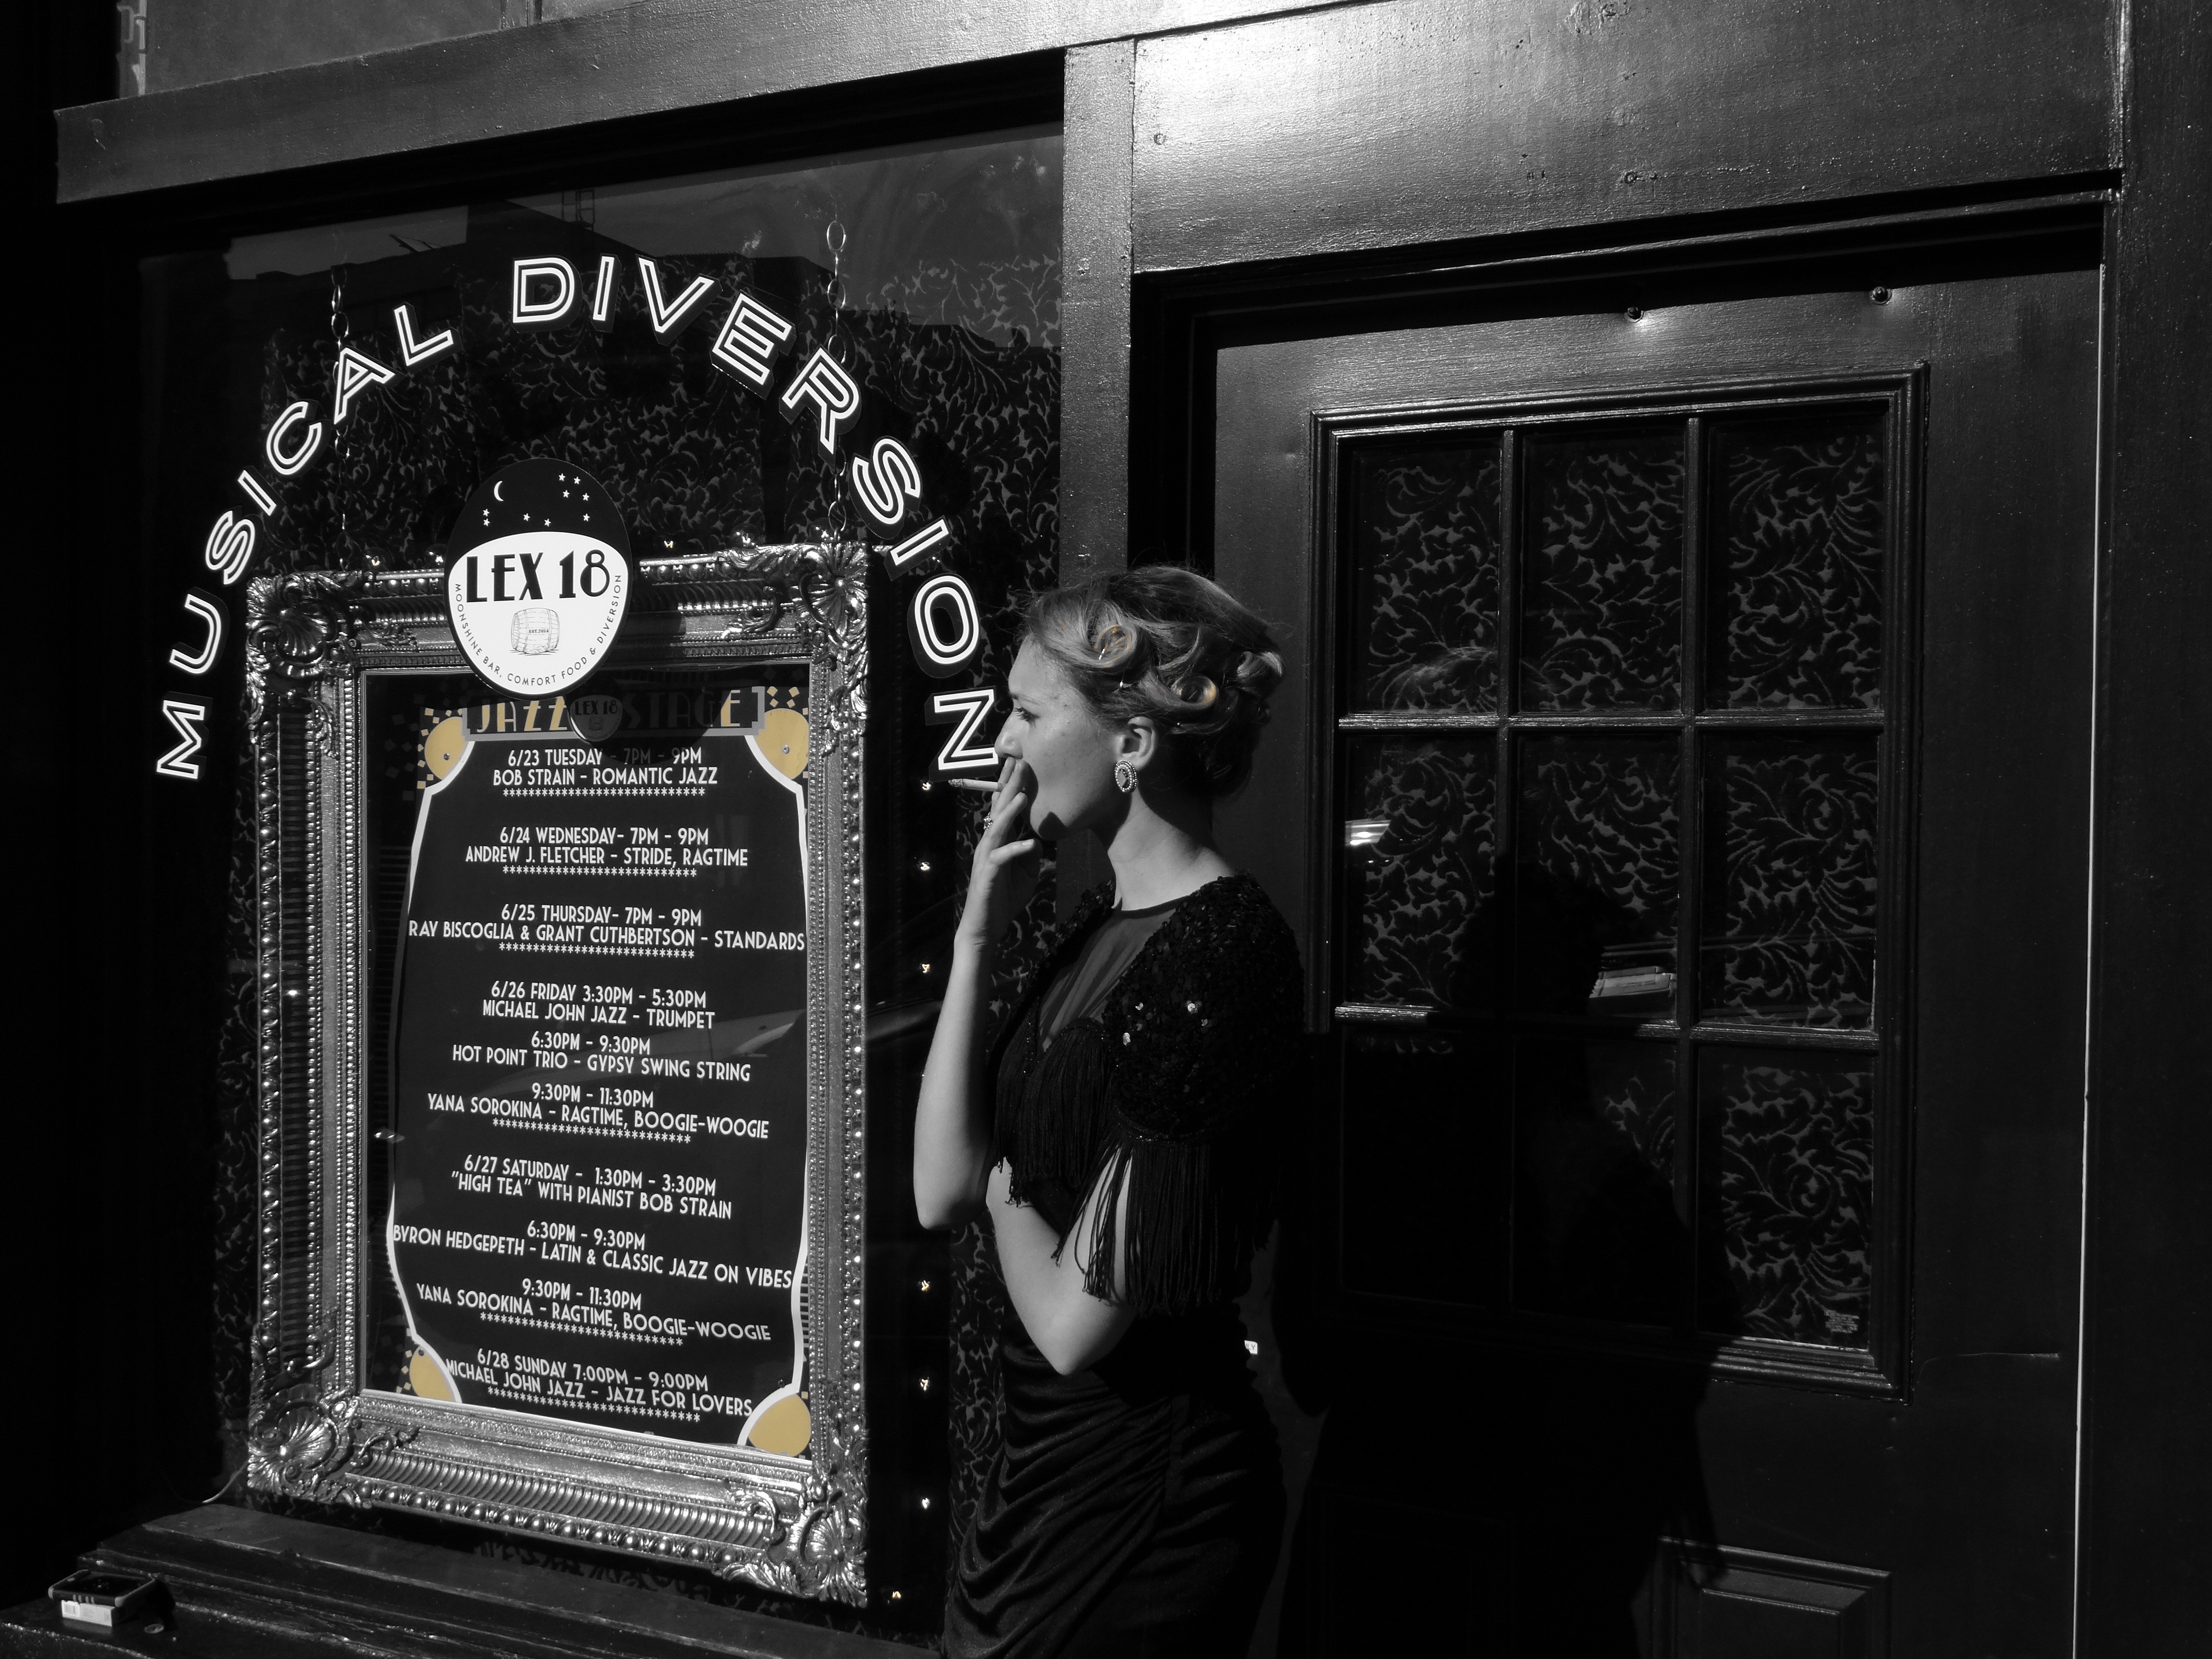
black and white, darkness, black, monochrome, photograph, monochrome photography, film noir